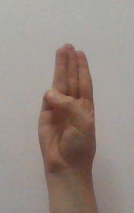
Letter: thaa